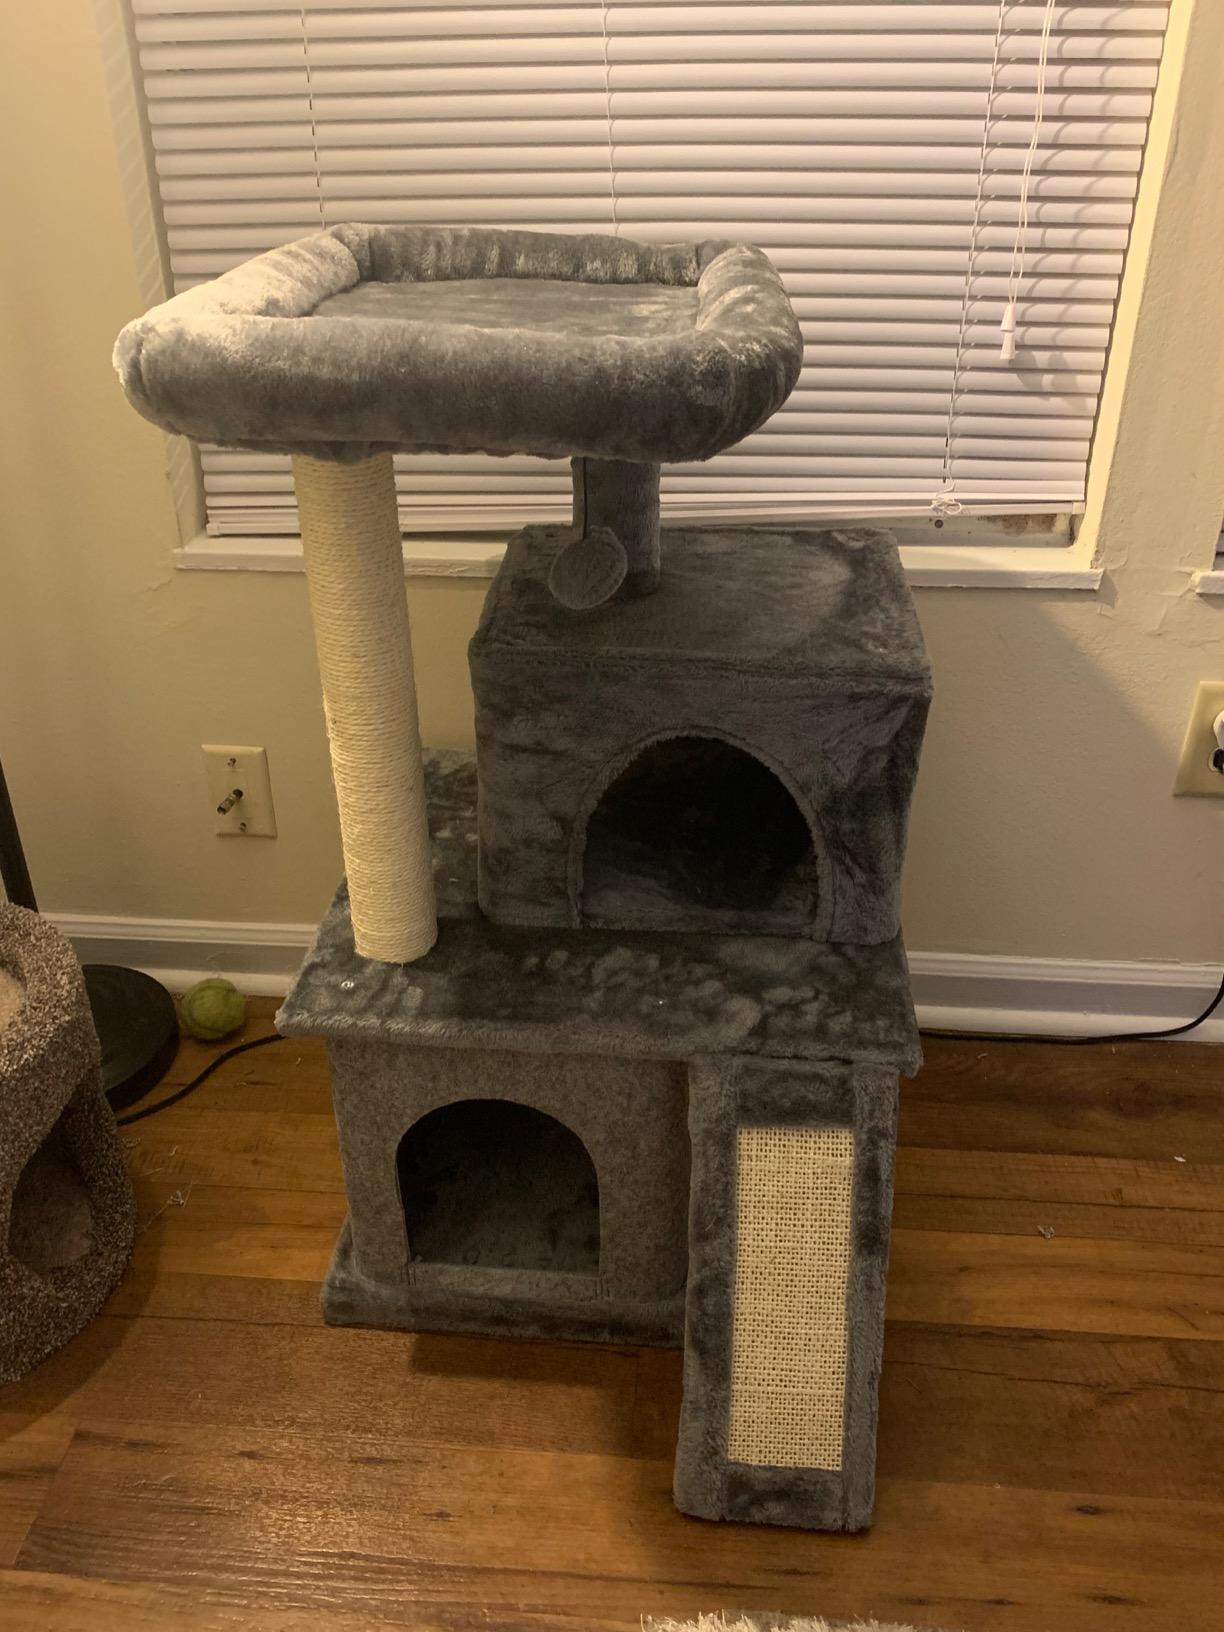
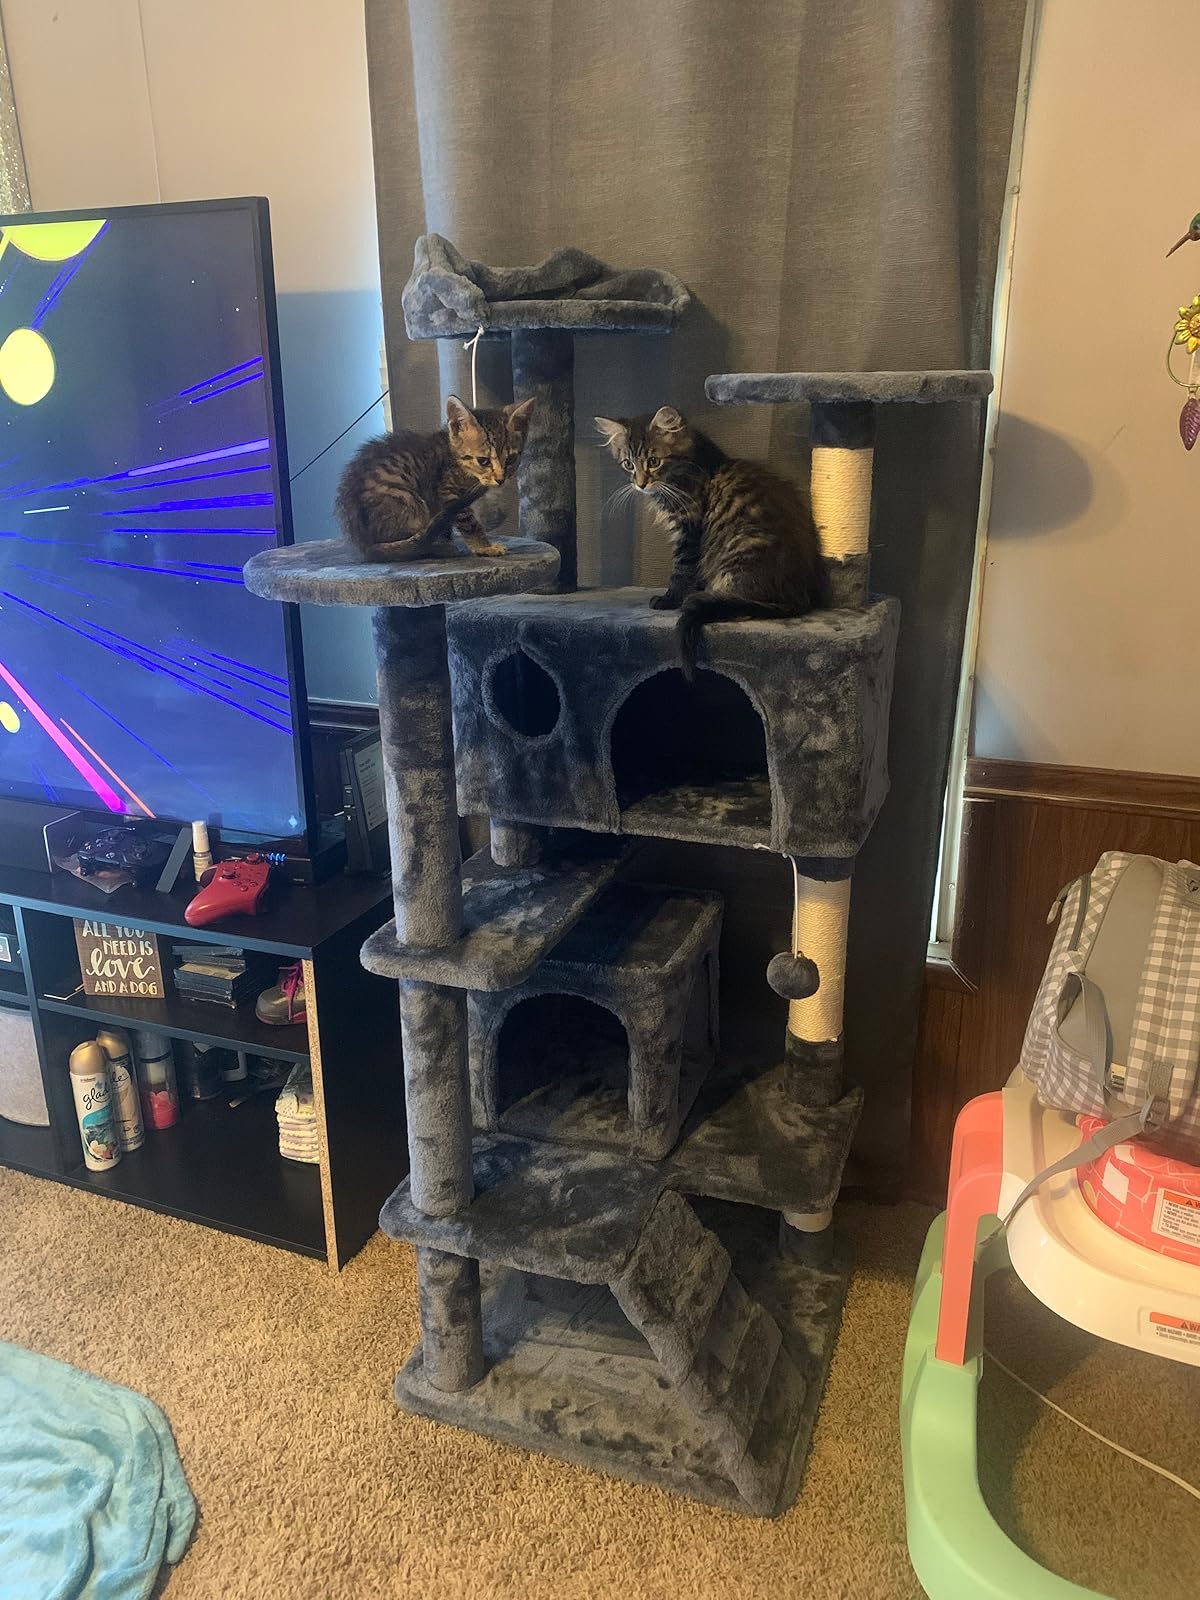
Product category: items_cat tree
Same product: no